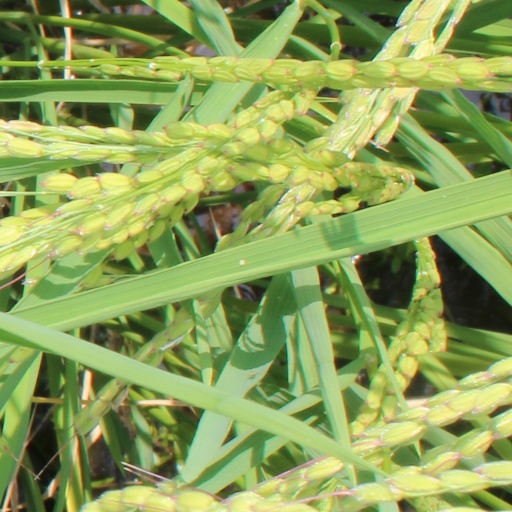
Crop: rice